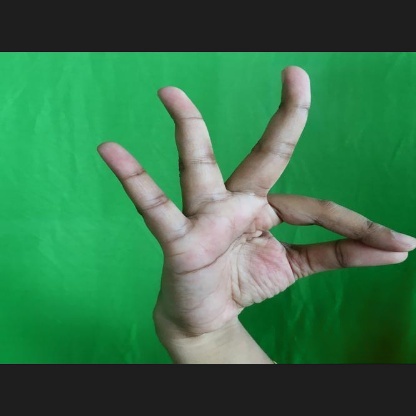
Mudra: Hamsasyam